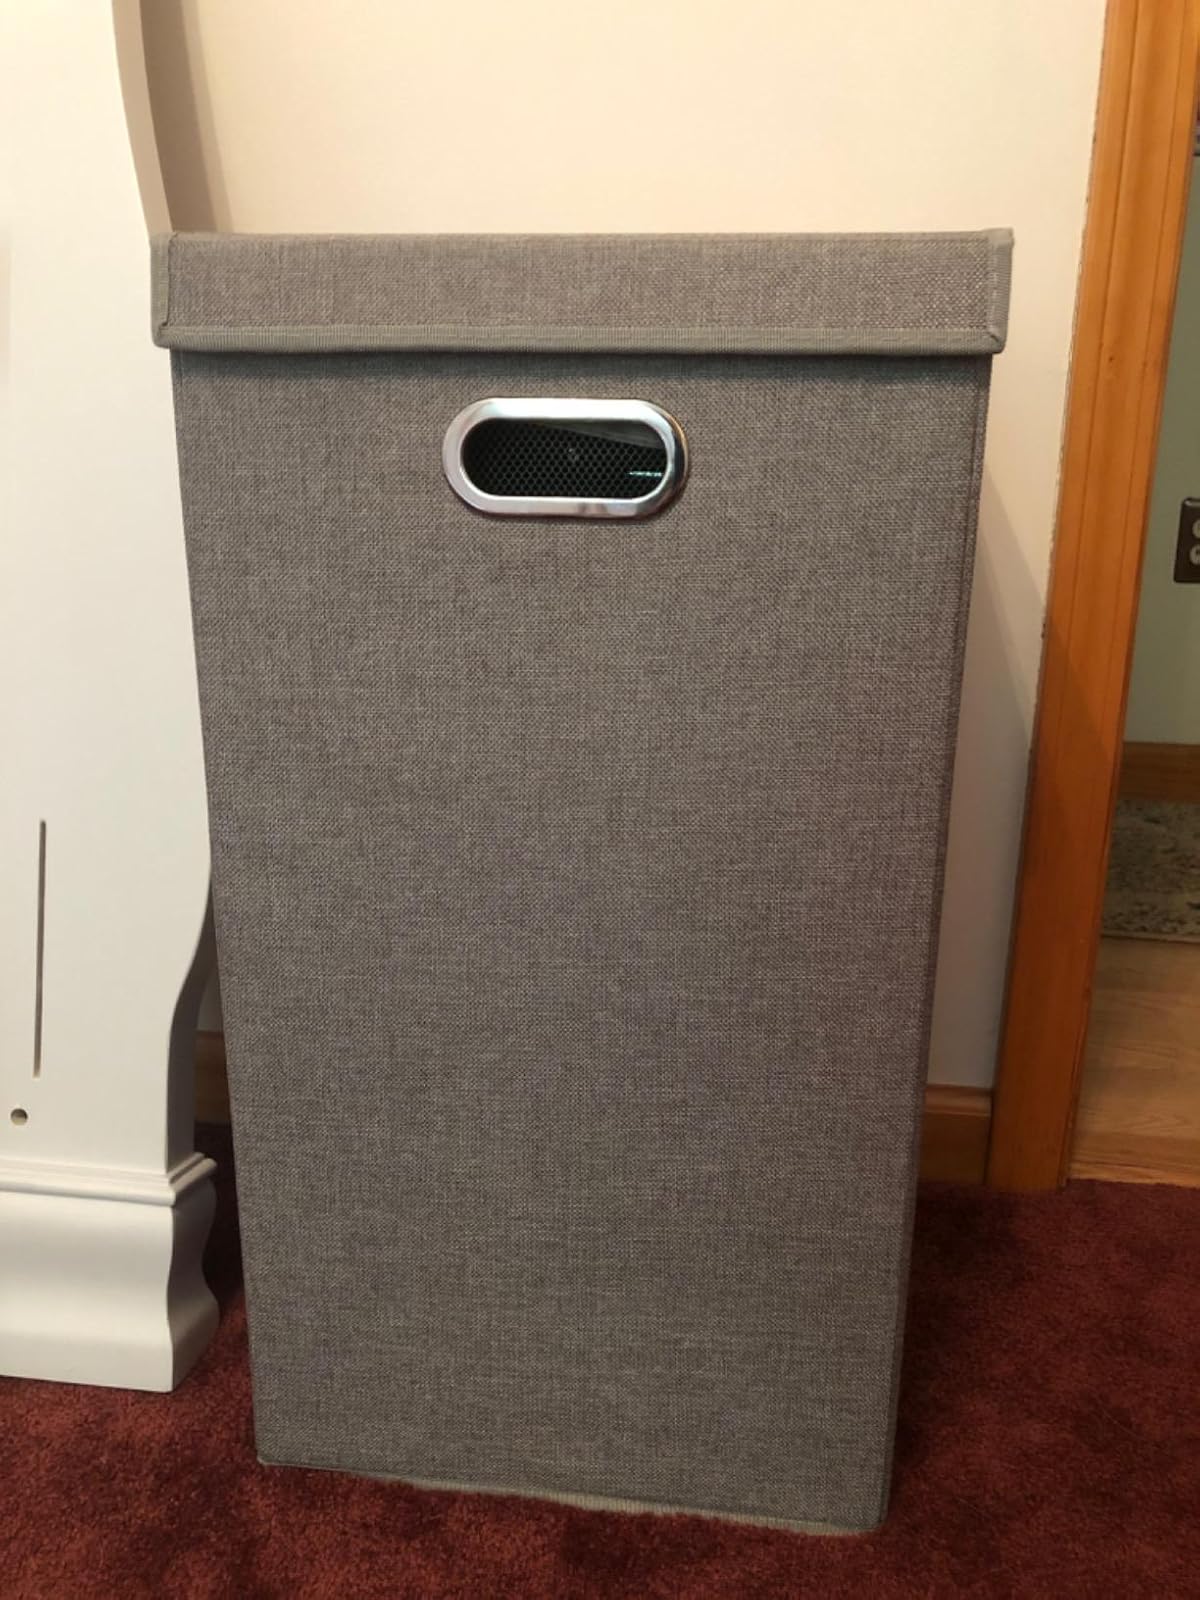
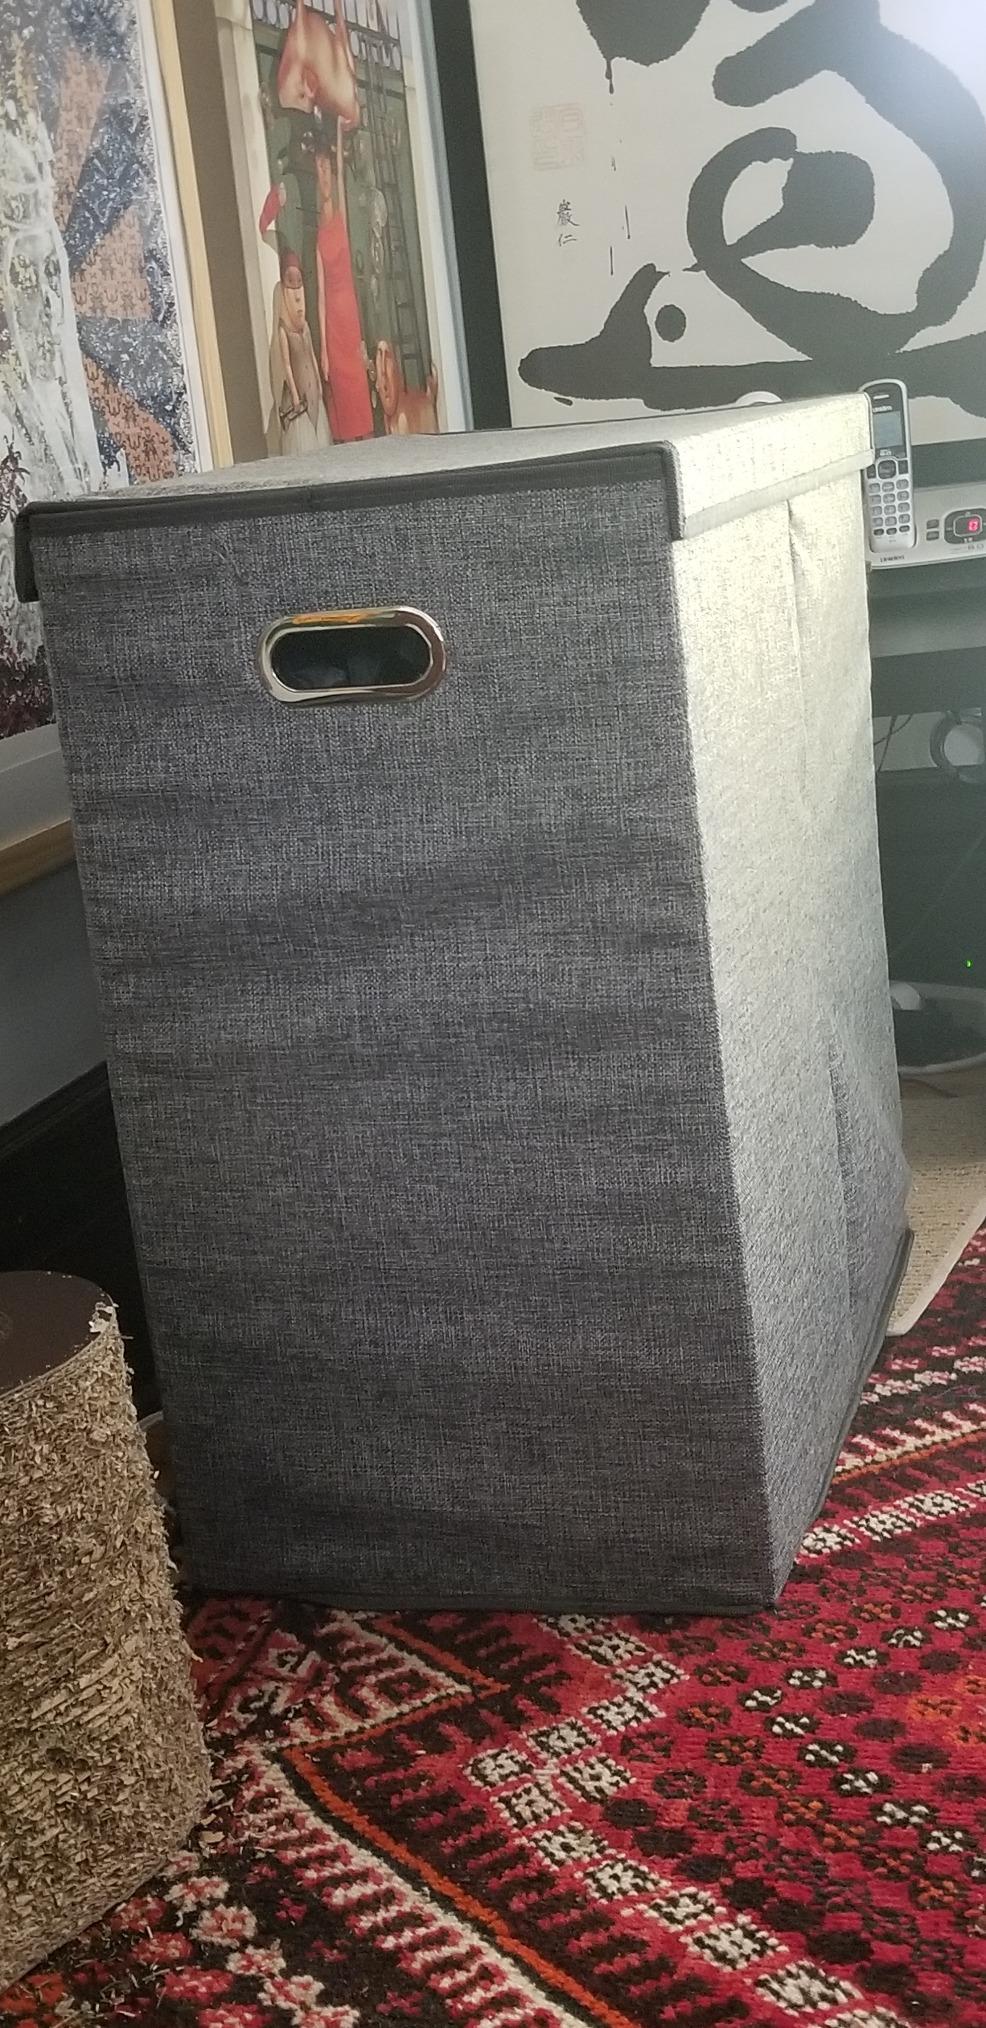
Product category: items_hamper
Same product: no